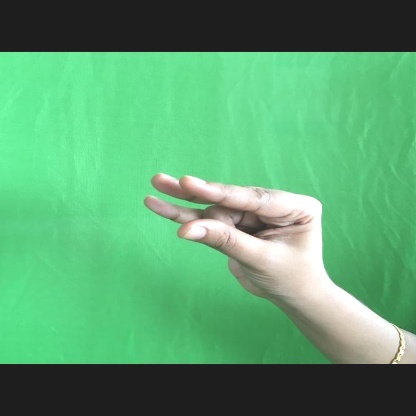
Mudra: Kangulam